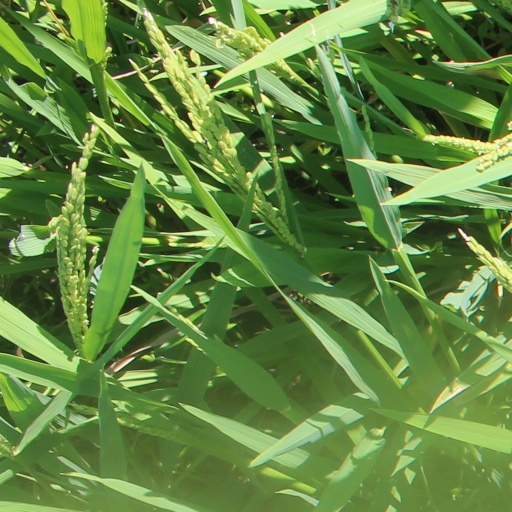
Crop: rice